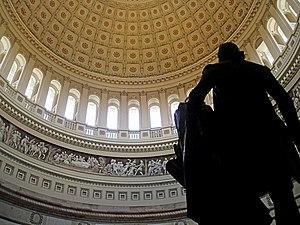
La rotonde du Capitole des États-Unis est la rotonde centrale du Capitole des États-Unis à Washington.